Canberra railway station

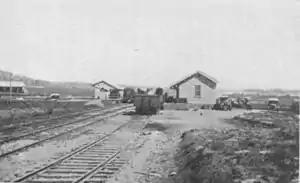

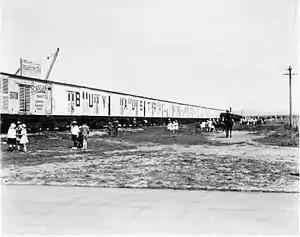
The Great White Train at Kingston railway yards 1926

By the end of 1927, six trains were arriving at Canberra on weekdays. The station came under the control of the Commonwealth Railways at this time.